Crazy Lips

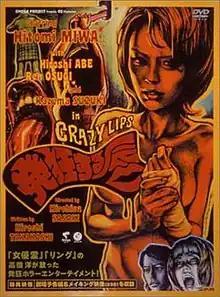

is a Japanese comedy horror film directed by Hirohisa Sasaki from 2000. It follows a young woman who, after her brother is accused of decapitating four schoolgirls, goes to a psychic in an effort to prove his innocence, only to find things spiraling out of control.